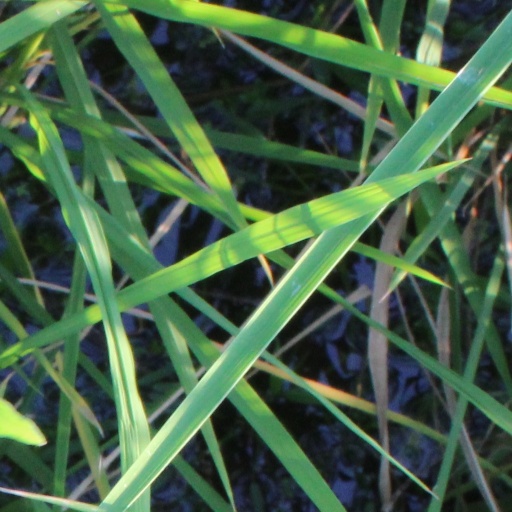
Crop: rice